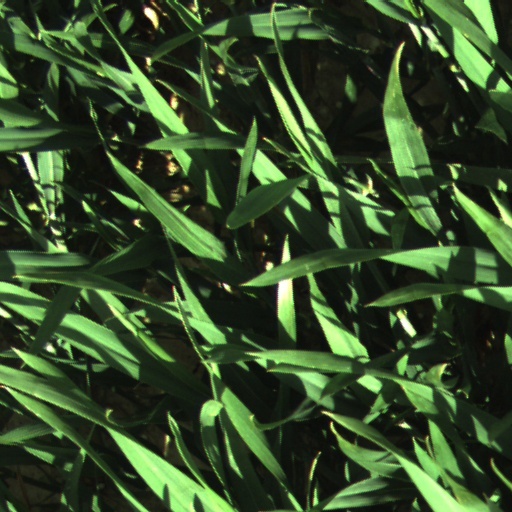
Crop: wheat